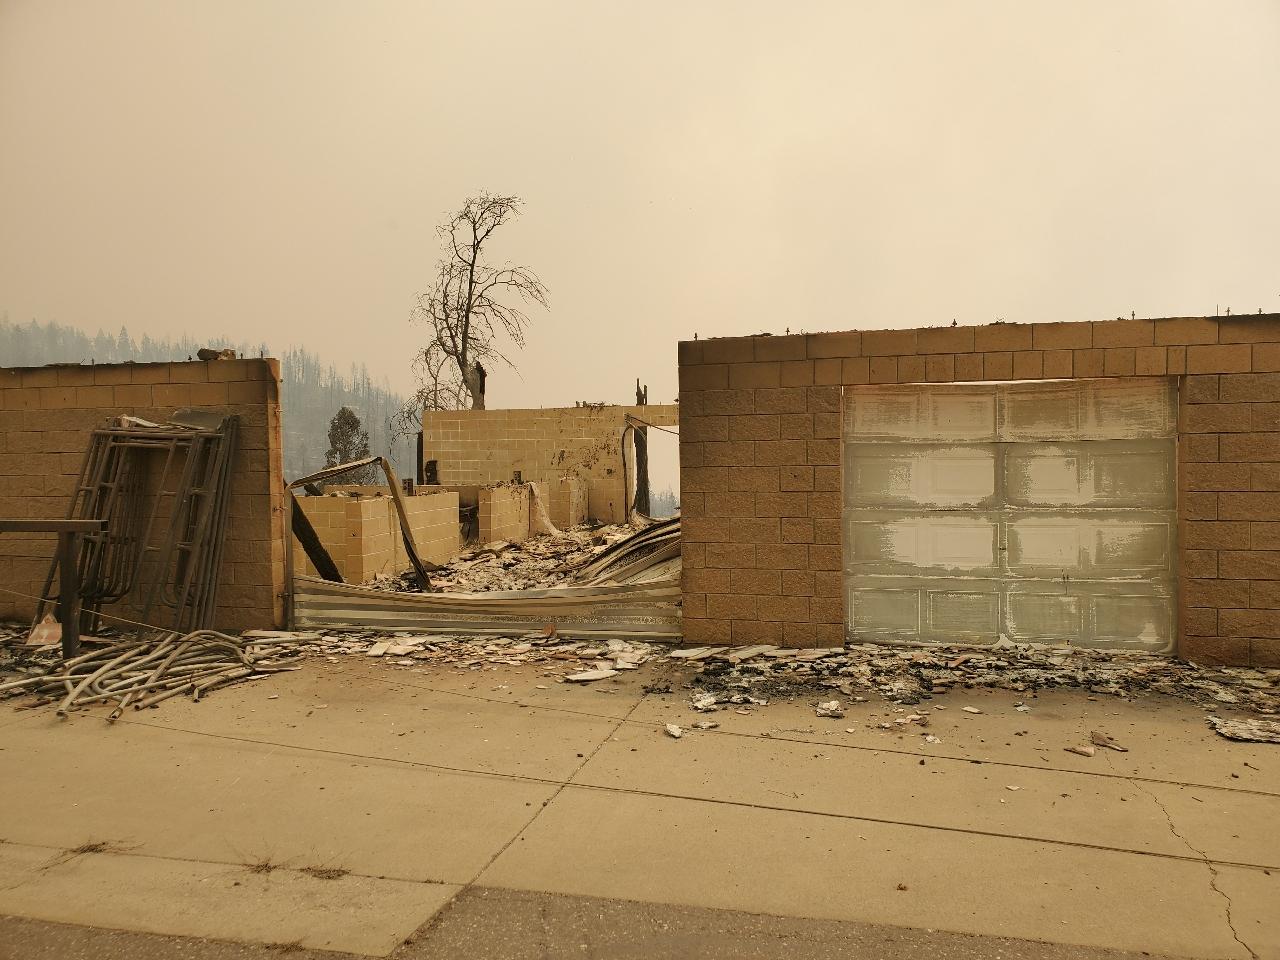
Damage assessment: destroyed